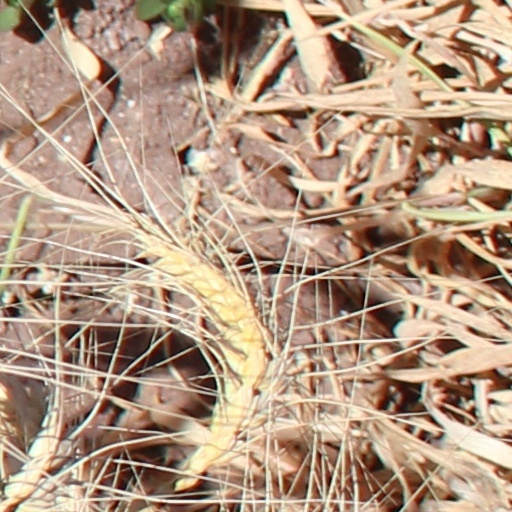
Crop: wheat